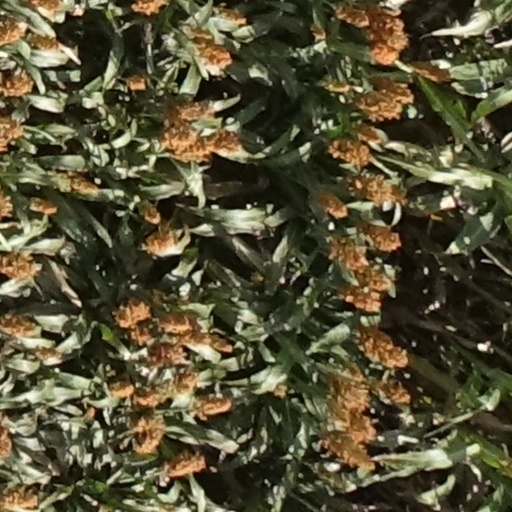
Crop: sorghum